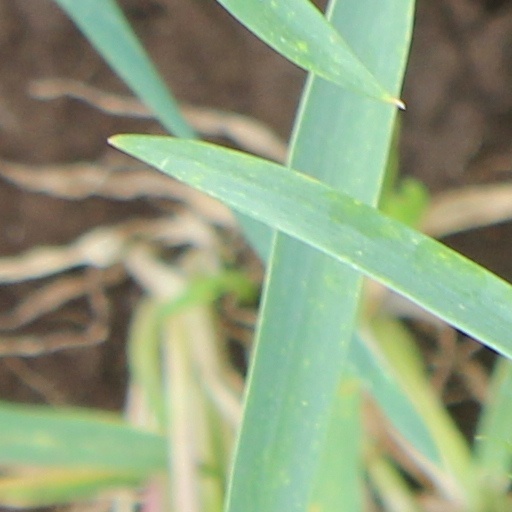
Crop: wheat